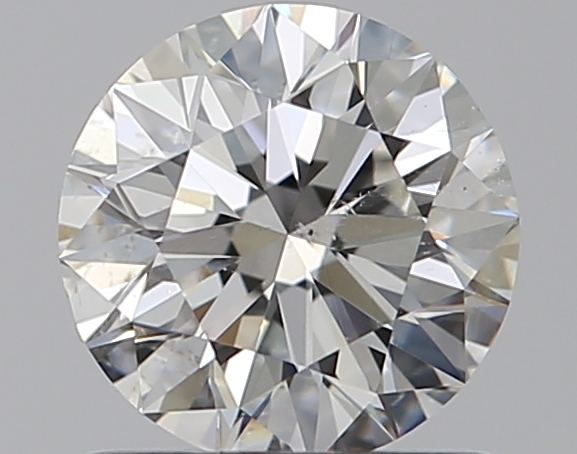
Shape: round
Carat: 0.9
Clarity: SI1
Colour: G
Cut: EX
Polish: EX
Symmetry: EX
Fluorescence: M
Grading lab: GIA
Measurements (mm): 6.11 x 6.15 x 3.85